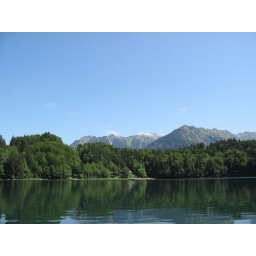
The blue sky above a lake in the Bravarian mountains.